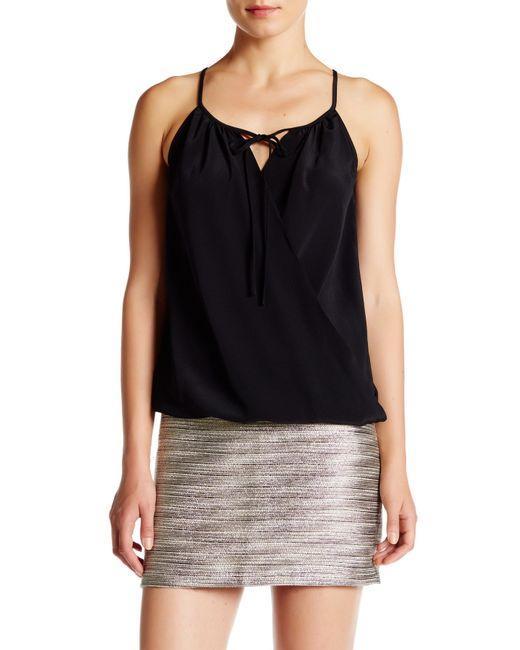
Schwarzes Crop Top mit schmalem Rock für Damen